Pedro Bucaneg

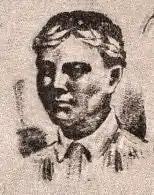

Pedro Bucaneg (March 1592 – c. 1630) was a Filipino poet. He is considered the ""Father of Ilocano literature"." Blind since birth, he is the believed to have authored of parts of the Ilocano epic "Biag ni Lam-ang" ("Life of Lam-ang"). A street inside the Cultural Center of the Philippines (CCP) complex in Pasay, Philippines is named in his honor. His surname is lent to the "Bucanegan," the Ilocano equivalent of the "Balagtasan."